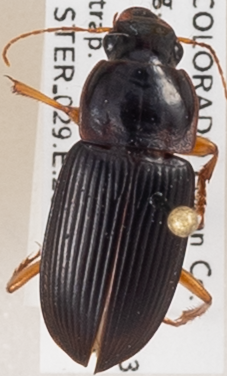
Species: Harpalus pensylvanicus
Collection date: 2019-07-24 04:00:00
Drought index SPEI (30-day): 0.63
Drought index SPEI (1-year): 1.01
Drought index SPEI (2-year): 0.8